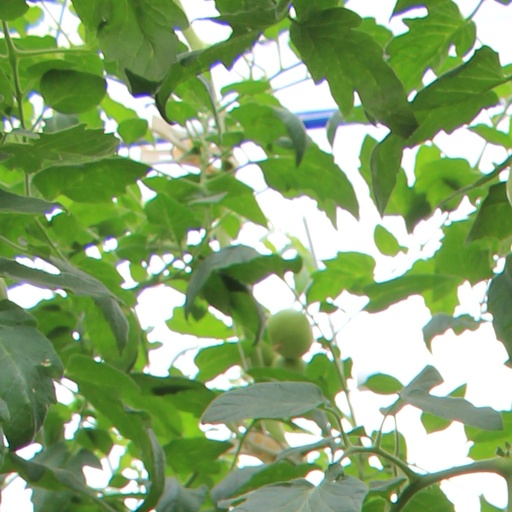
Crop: tomato